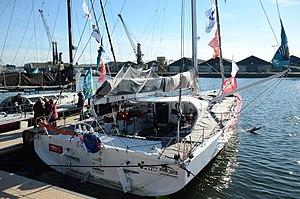
La Fabrique 2018 ex Brit Air,ex Macif
Alan Roura, né le 26 février 1993 à Onex, en Suisse, est un navigateur et skipper professionnel suisse. À 23 ans, dans le Vendée Globe 2016-2017, il est le plus jeune concurrent de l'histoire de l'épreuve, dont il termine 12ᵉ. En 2019, sur La Fabrique, deuxième Imoca du nom, il établit un record de traversée de l'Atlantique nord en solitaire sur un monocoque de 60 pieds, en 7 jours, 16 heures, 58 minutes et 25 secondes.